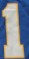
Number: 1